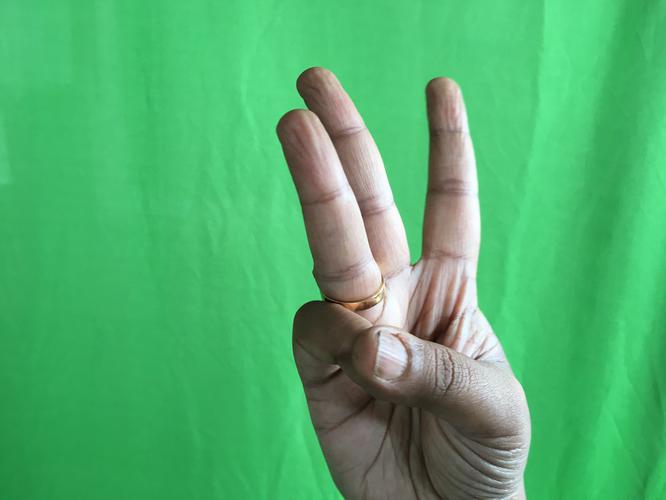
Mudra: Trishulam
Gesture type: single_hand